Rancho Mirage, California

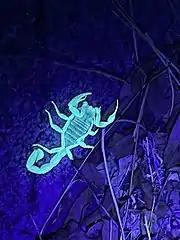

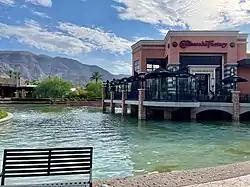
The River at Rancho Mirage

According to the United States Census Bureau, the city has a total area of , of which is land and , or 1.51%, is water, including the 10-story Desert Island Hotel-Golf Resort built on an island surrounded by a 25-acre artificial lake.